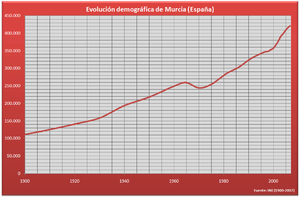
Murcie est une commune du sud de l'Espagne et la capitale de la région de Murcie. Elle est située à 350 km au sud-est de Madrid et à 35 km de la mer Méditerranée. Avec une population de 442 203 habitants en 2011, c'est la septième ville d'Espagne. Son agglomération compte 690 000 habitants.